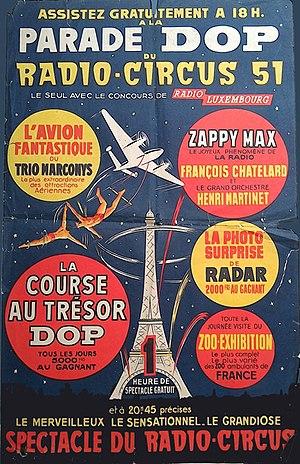
Affiche de 1951 annonçant Le spectacle radio circus
Le Berlingot DOP est un emballage en plastique conçu en 1951 pour recevoir le shampooing Dopal de L'Oréal. Celui-ci avait été au préalable mis au point en 1933 pour les coiffeurs, puis mis à disposition du grand public sous la forme du berlingot DOP. Ce berlingot, dessiné par Vasarely, fut réalisé par Roland de la Poype.
Roger Audiffred, est un impresario et producteur français, né le 17 septembre 1914 à Paris et mort le 9 décembre 1954 à Paris.
L’Oréal est un groupe industriel français de produits cosmétiques. La société, créée par Eugène Schueller le 30 juillet 1909, est de nos jours devenue un groupe international, numéro un mondial de l'industrie cosmétique.